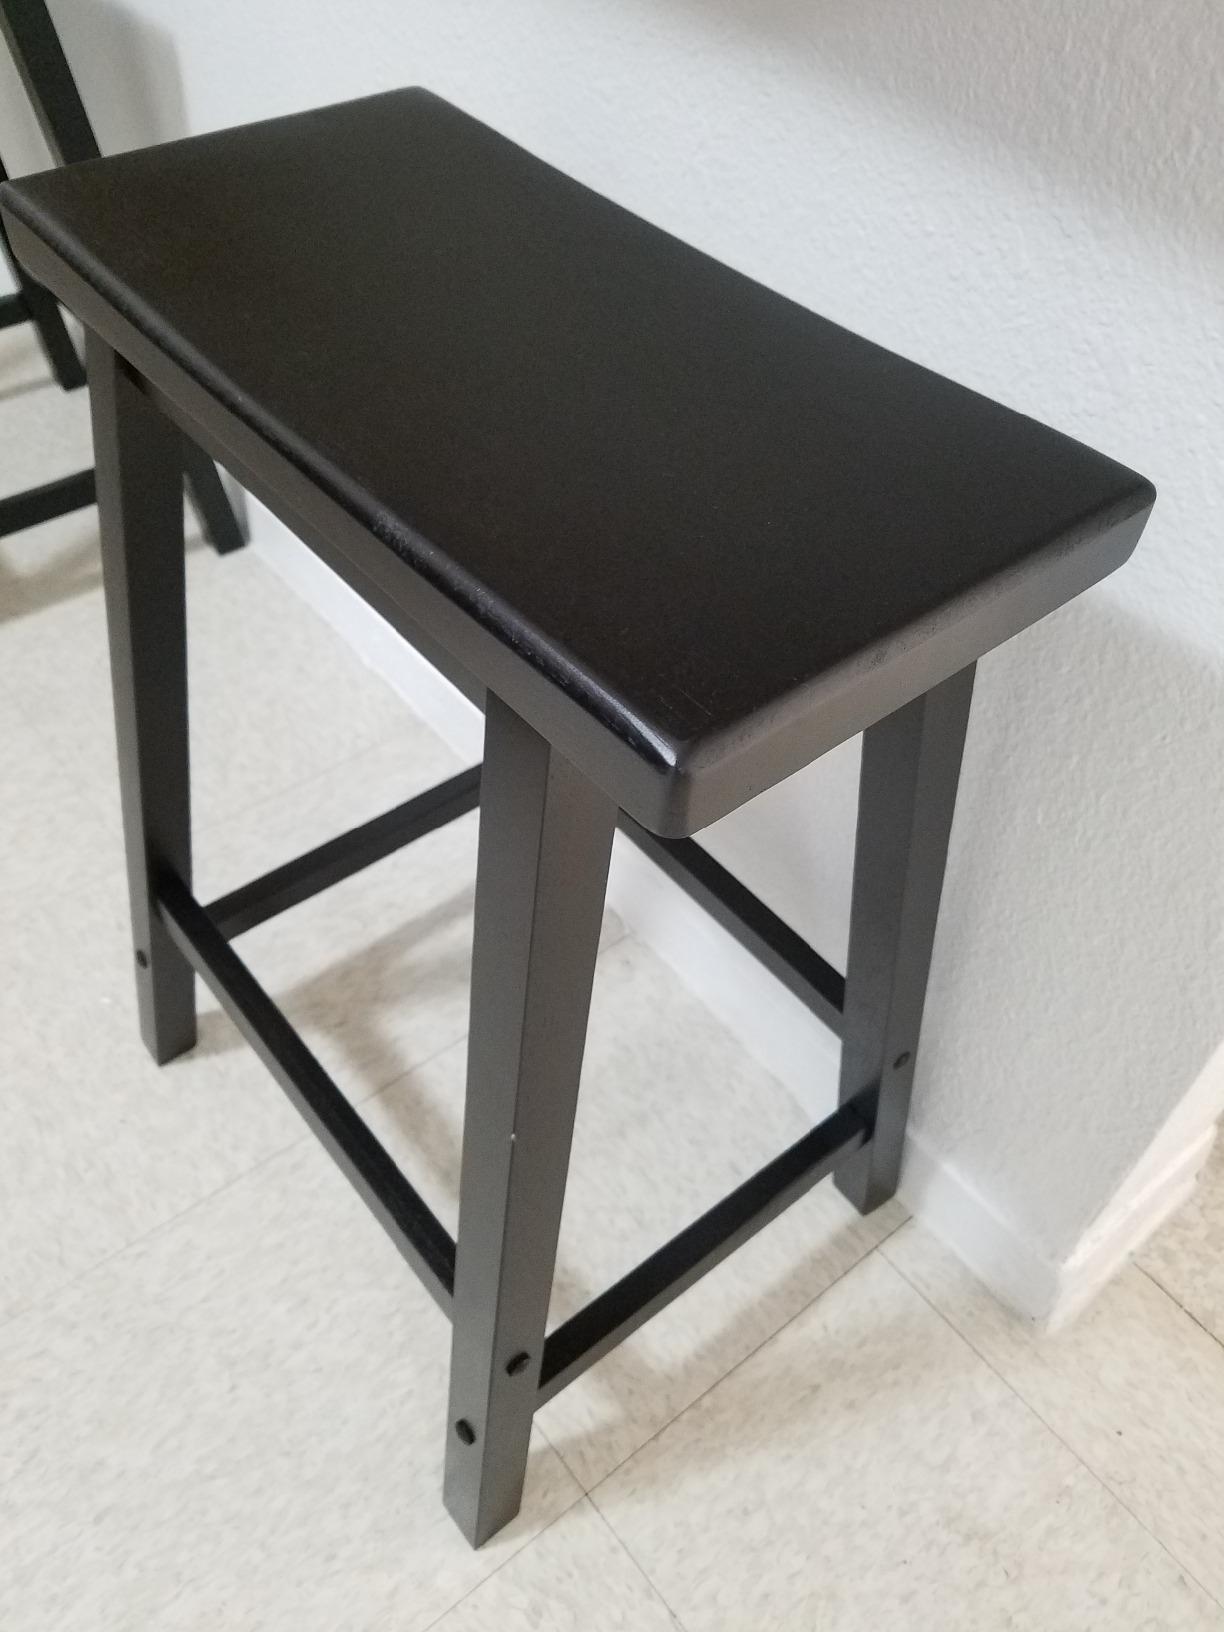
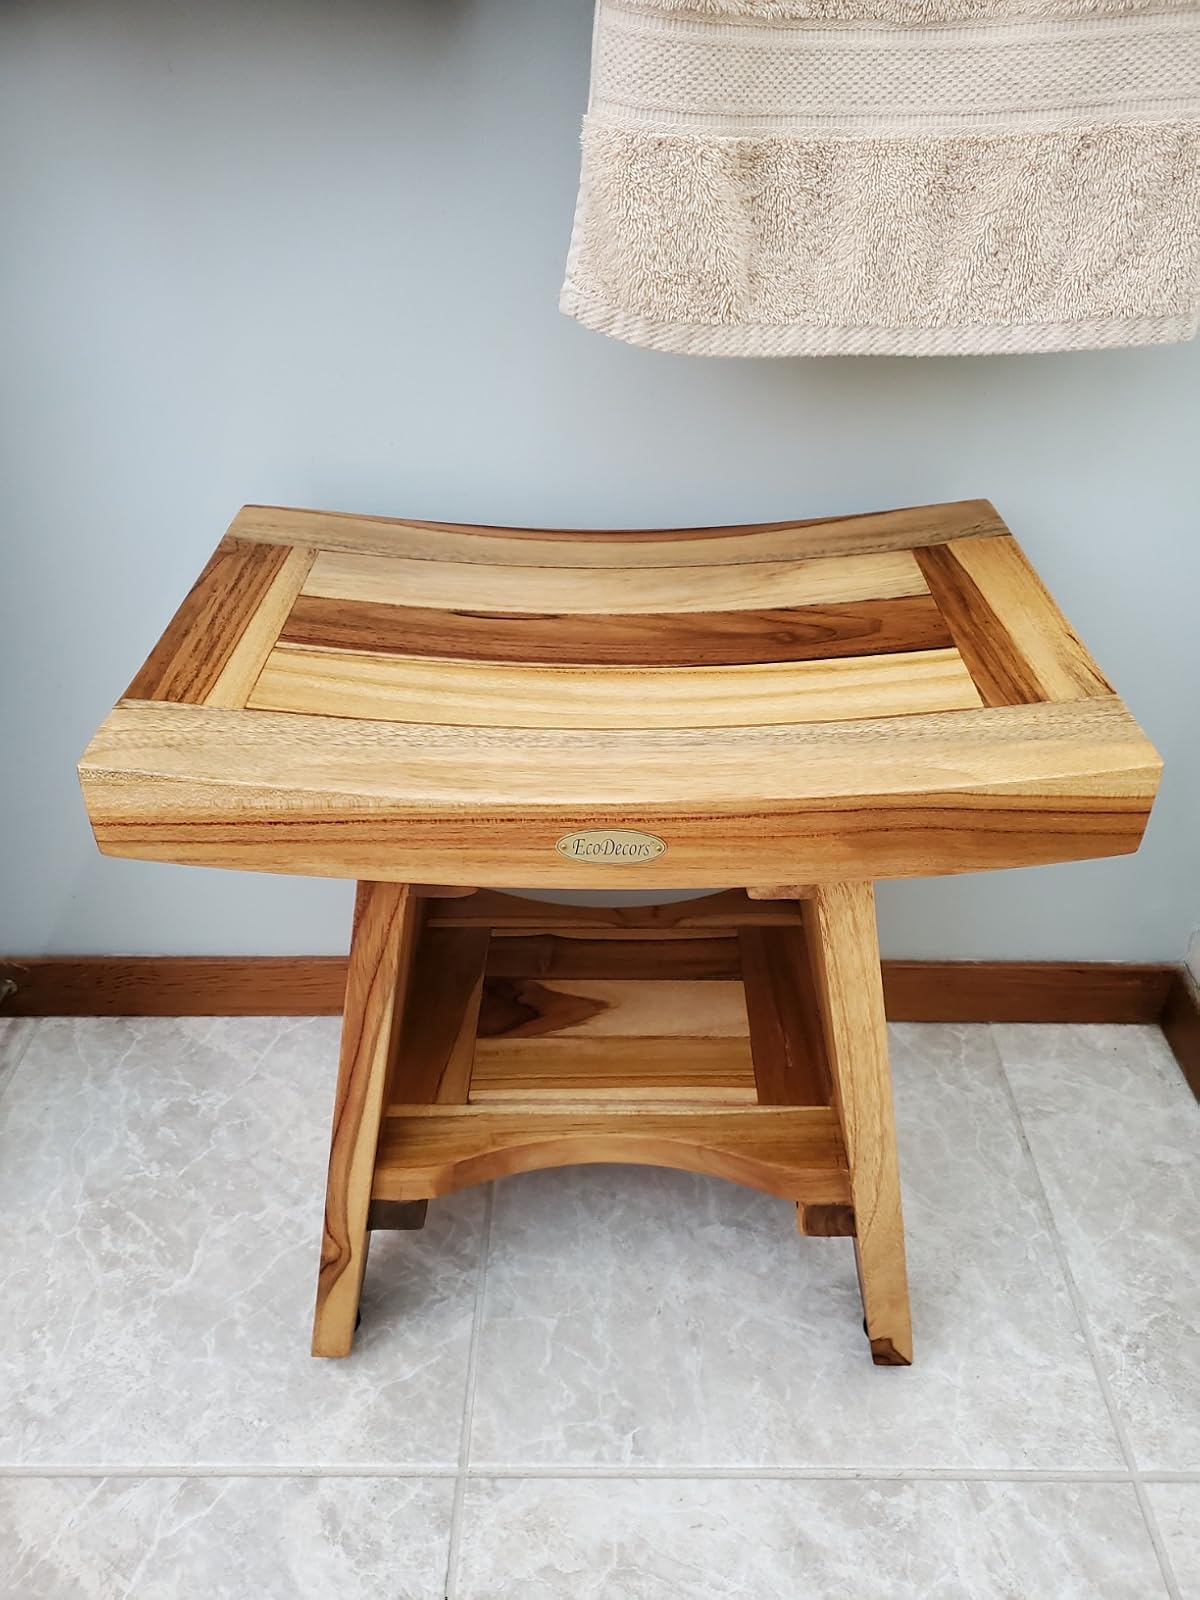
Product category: stool
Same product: no